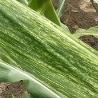
Crop: Maize
Condition: stripe-d